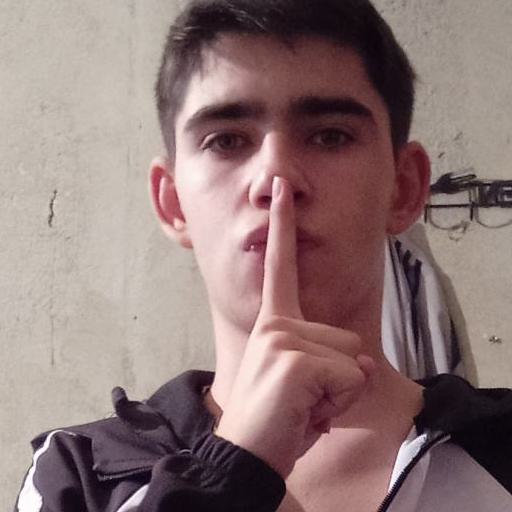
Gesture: mute